Hemiauchenia

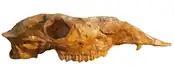
Fossil skull of the type species, "H. paradoxa"

Fossils of "Hemiauchenia" in South America are restricted to the Pleistocene and have been found in the Luján and Agua Blanca Formations of Buenos Aires Province and Córdoba Province, Argentina, the Tarija Formation of Bolivia, Pilauco of Osorno, Los Lagos, Chile and Paraíba, Ceará, and the Touro Passo Formation of Rio Grande do Sul, Brazil. "Hemiauchenia paradoxa" is suggested to have been a browser.